Scotland's Burning

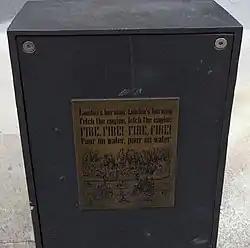
A drinking fountain next to the Monument to the Great Fire of London, showing the song's words

"Scotland's Burning", also known in England as "London's Burning", is a variant of a song and nursery rhyme popular with children.